Chickenfeed (novella)

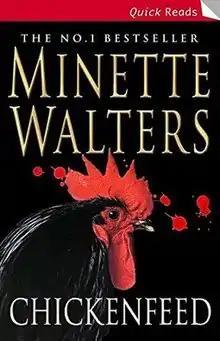

Chickenfeed is a 2006 crime novella by English writer Minette Walters, published as part of the ""Quick Reads"", designed to promote literacy through short, simply written and fast moving stories.